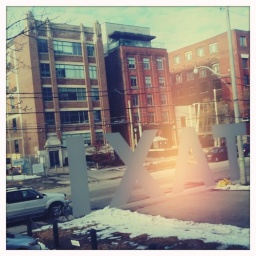
Some people have nice windows in their office